John Wilson McIlvaine

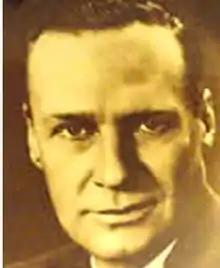

John Wilson McIlvaine (June 22, 1907 – July 1, 1963) was a United States district judge of the United States District Court for the Western District of Pennsylvania.